Question: Please indicate a possible affordance area of the drink_with_wine glass that can be used for holding
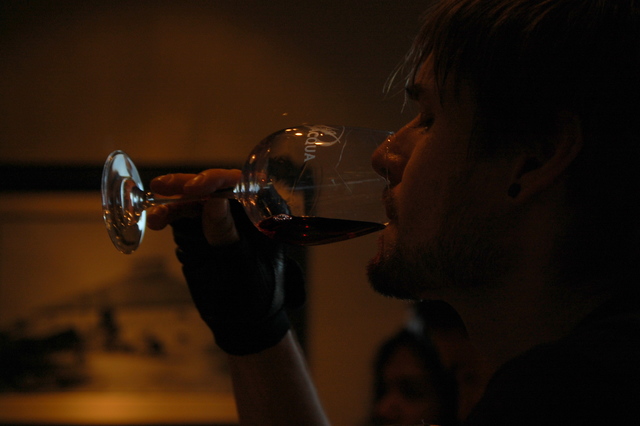
Answer: [106.5, 131, 397.5, 249]